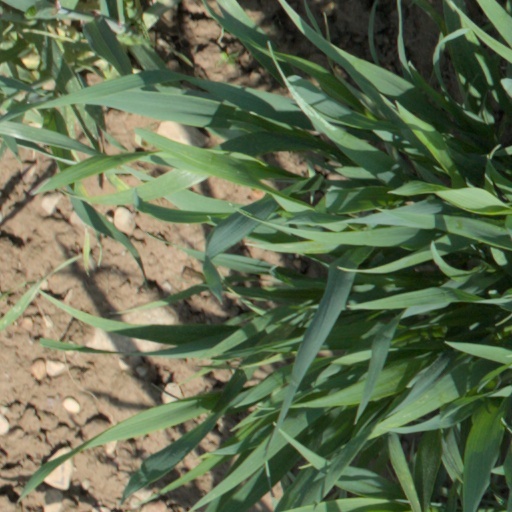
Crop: wheat